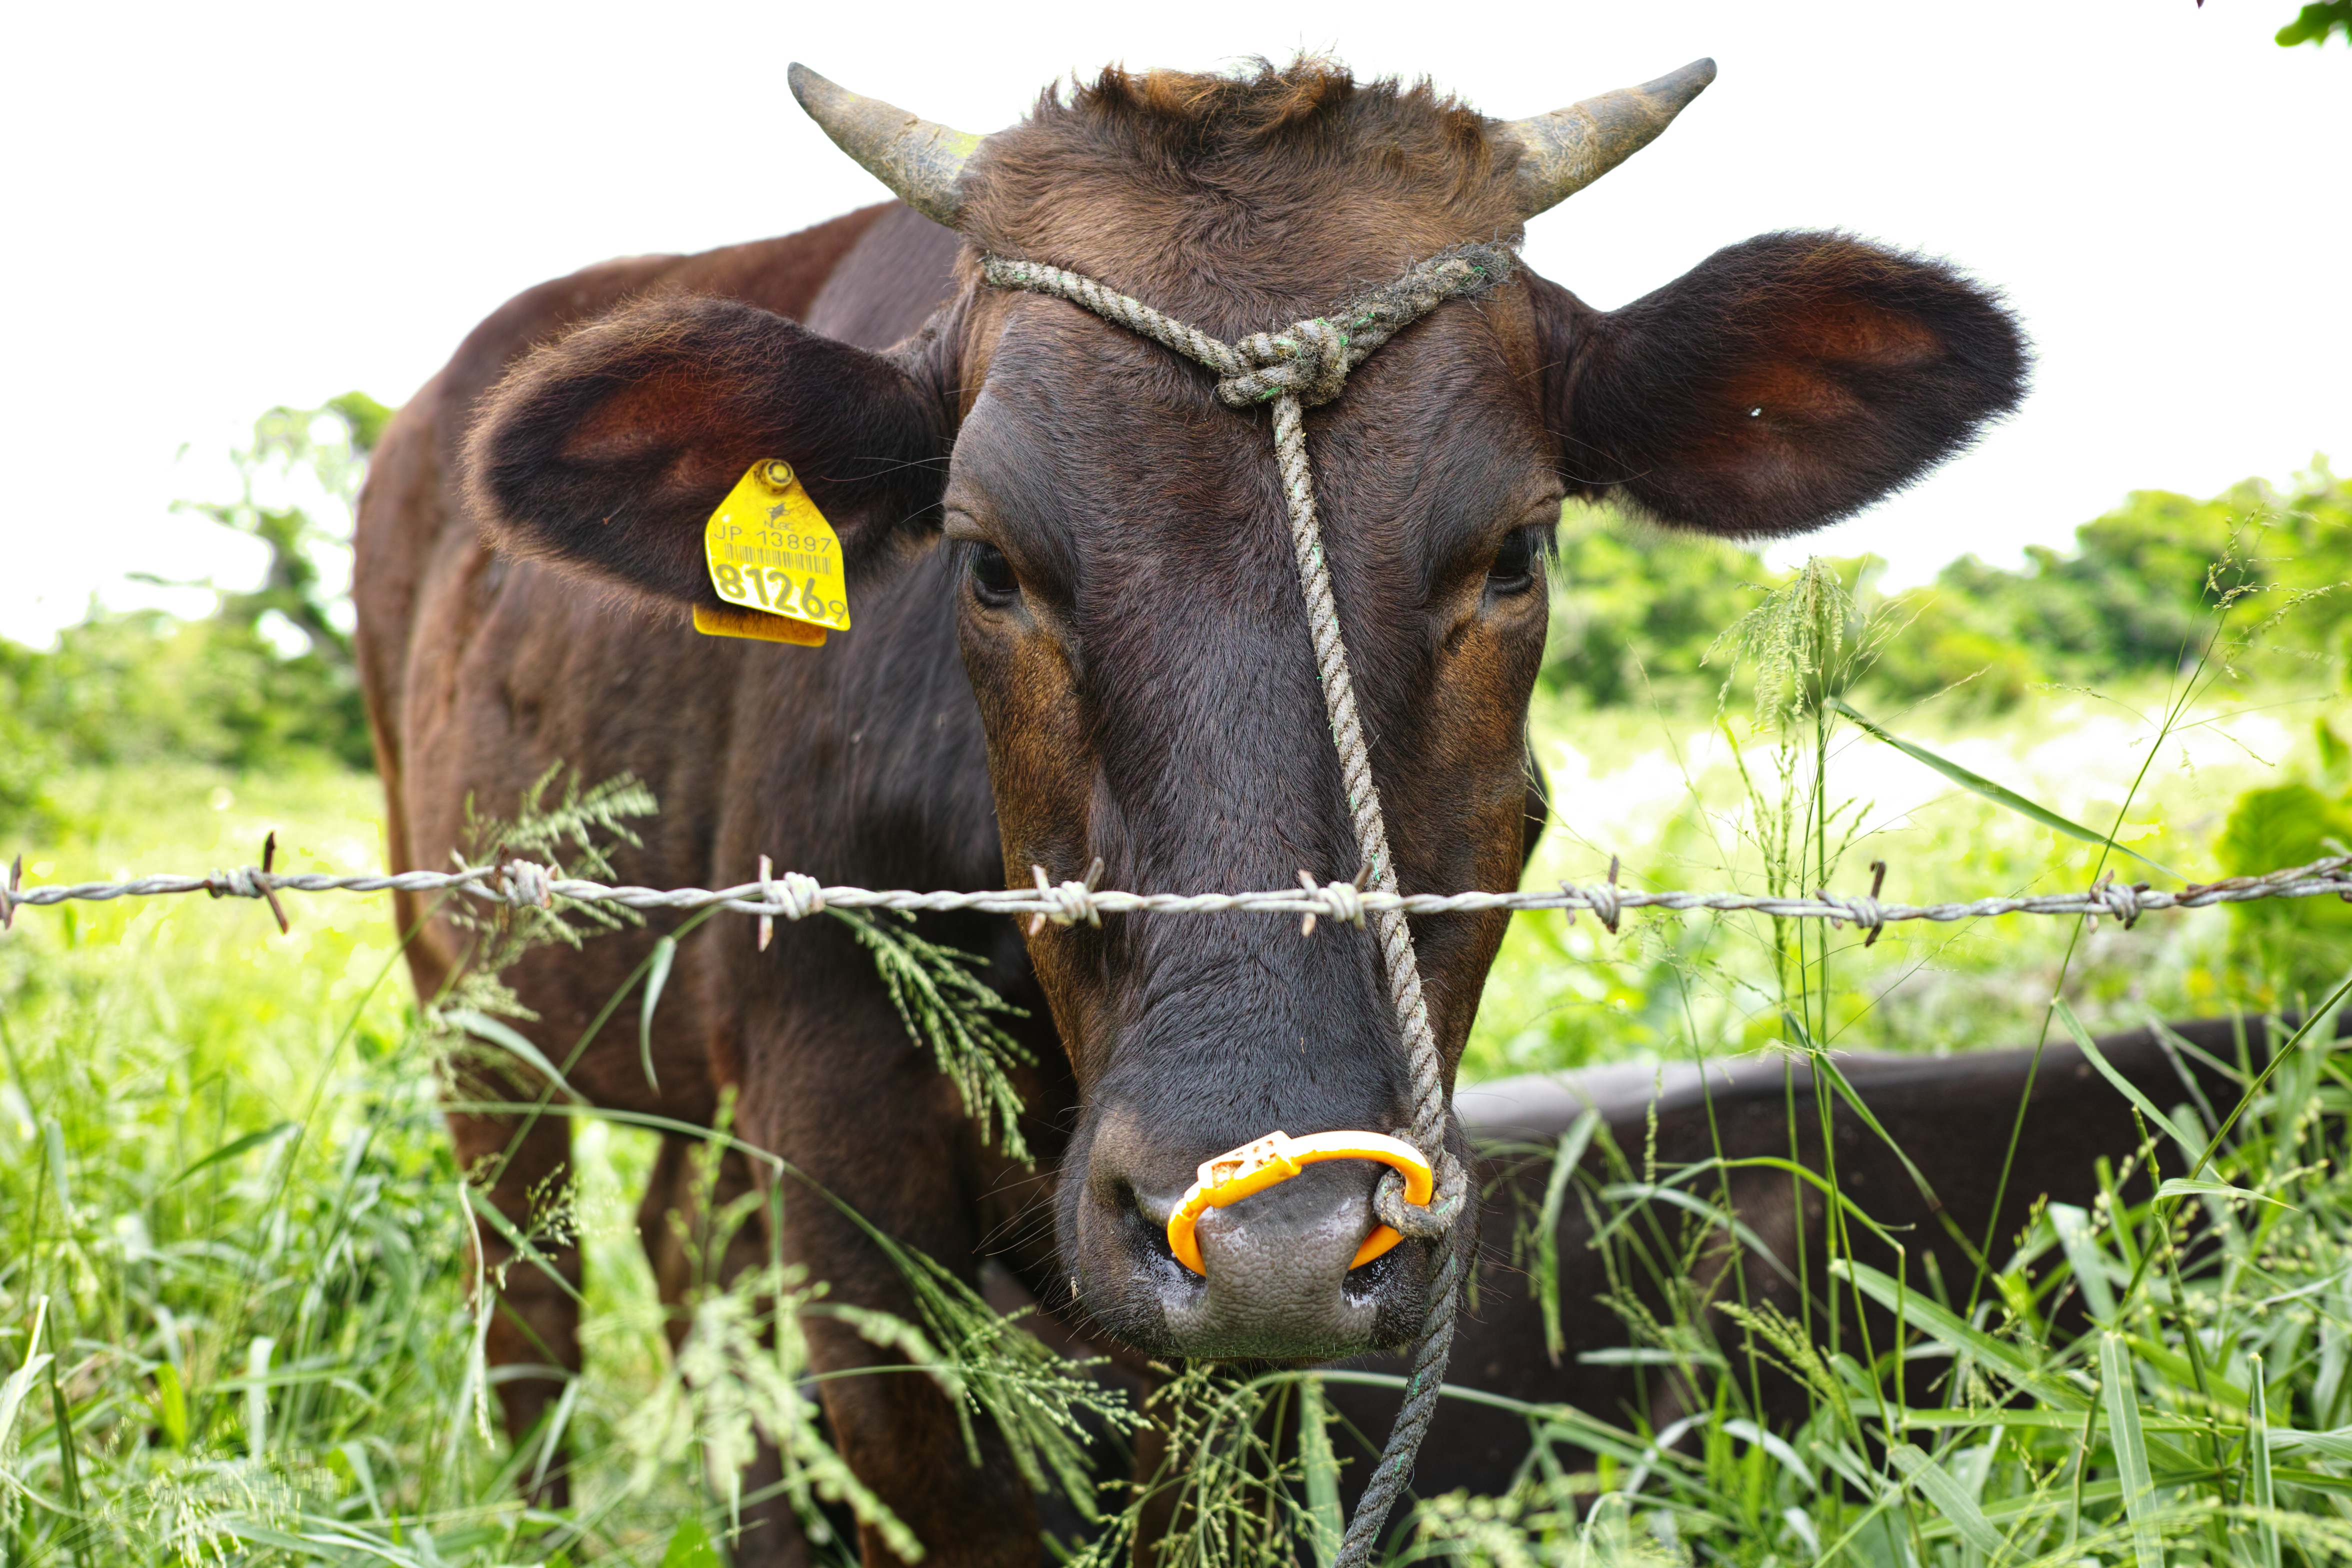
grass, meadow, flower, wildlife, horn, cow, pasture, grazing, ranch, mammal, fauna, calf, face, pack animal, cattle like mammal